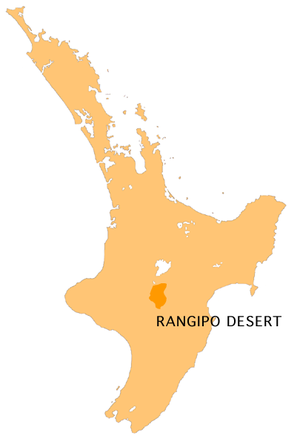
Le désert de Rangipo est une région désertique de Nouvelle-Zélande située dans le district de Ruapehu, au centre de l'île du Nord. Il est sur le Plateau volcanique de l’Ile du Nord : à l'est on trouve les volcans Ruapehu, Tongariro et Ngauruhoe, et à l'ouest les monts de la chaîne de Kaimanawa.